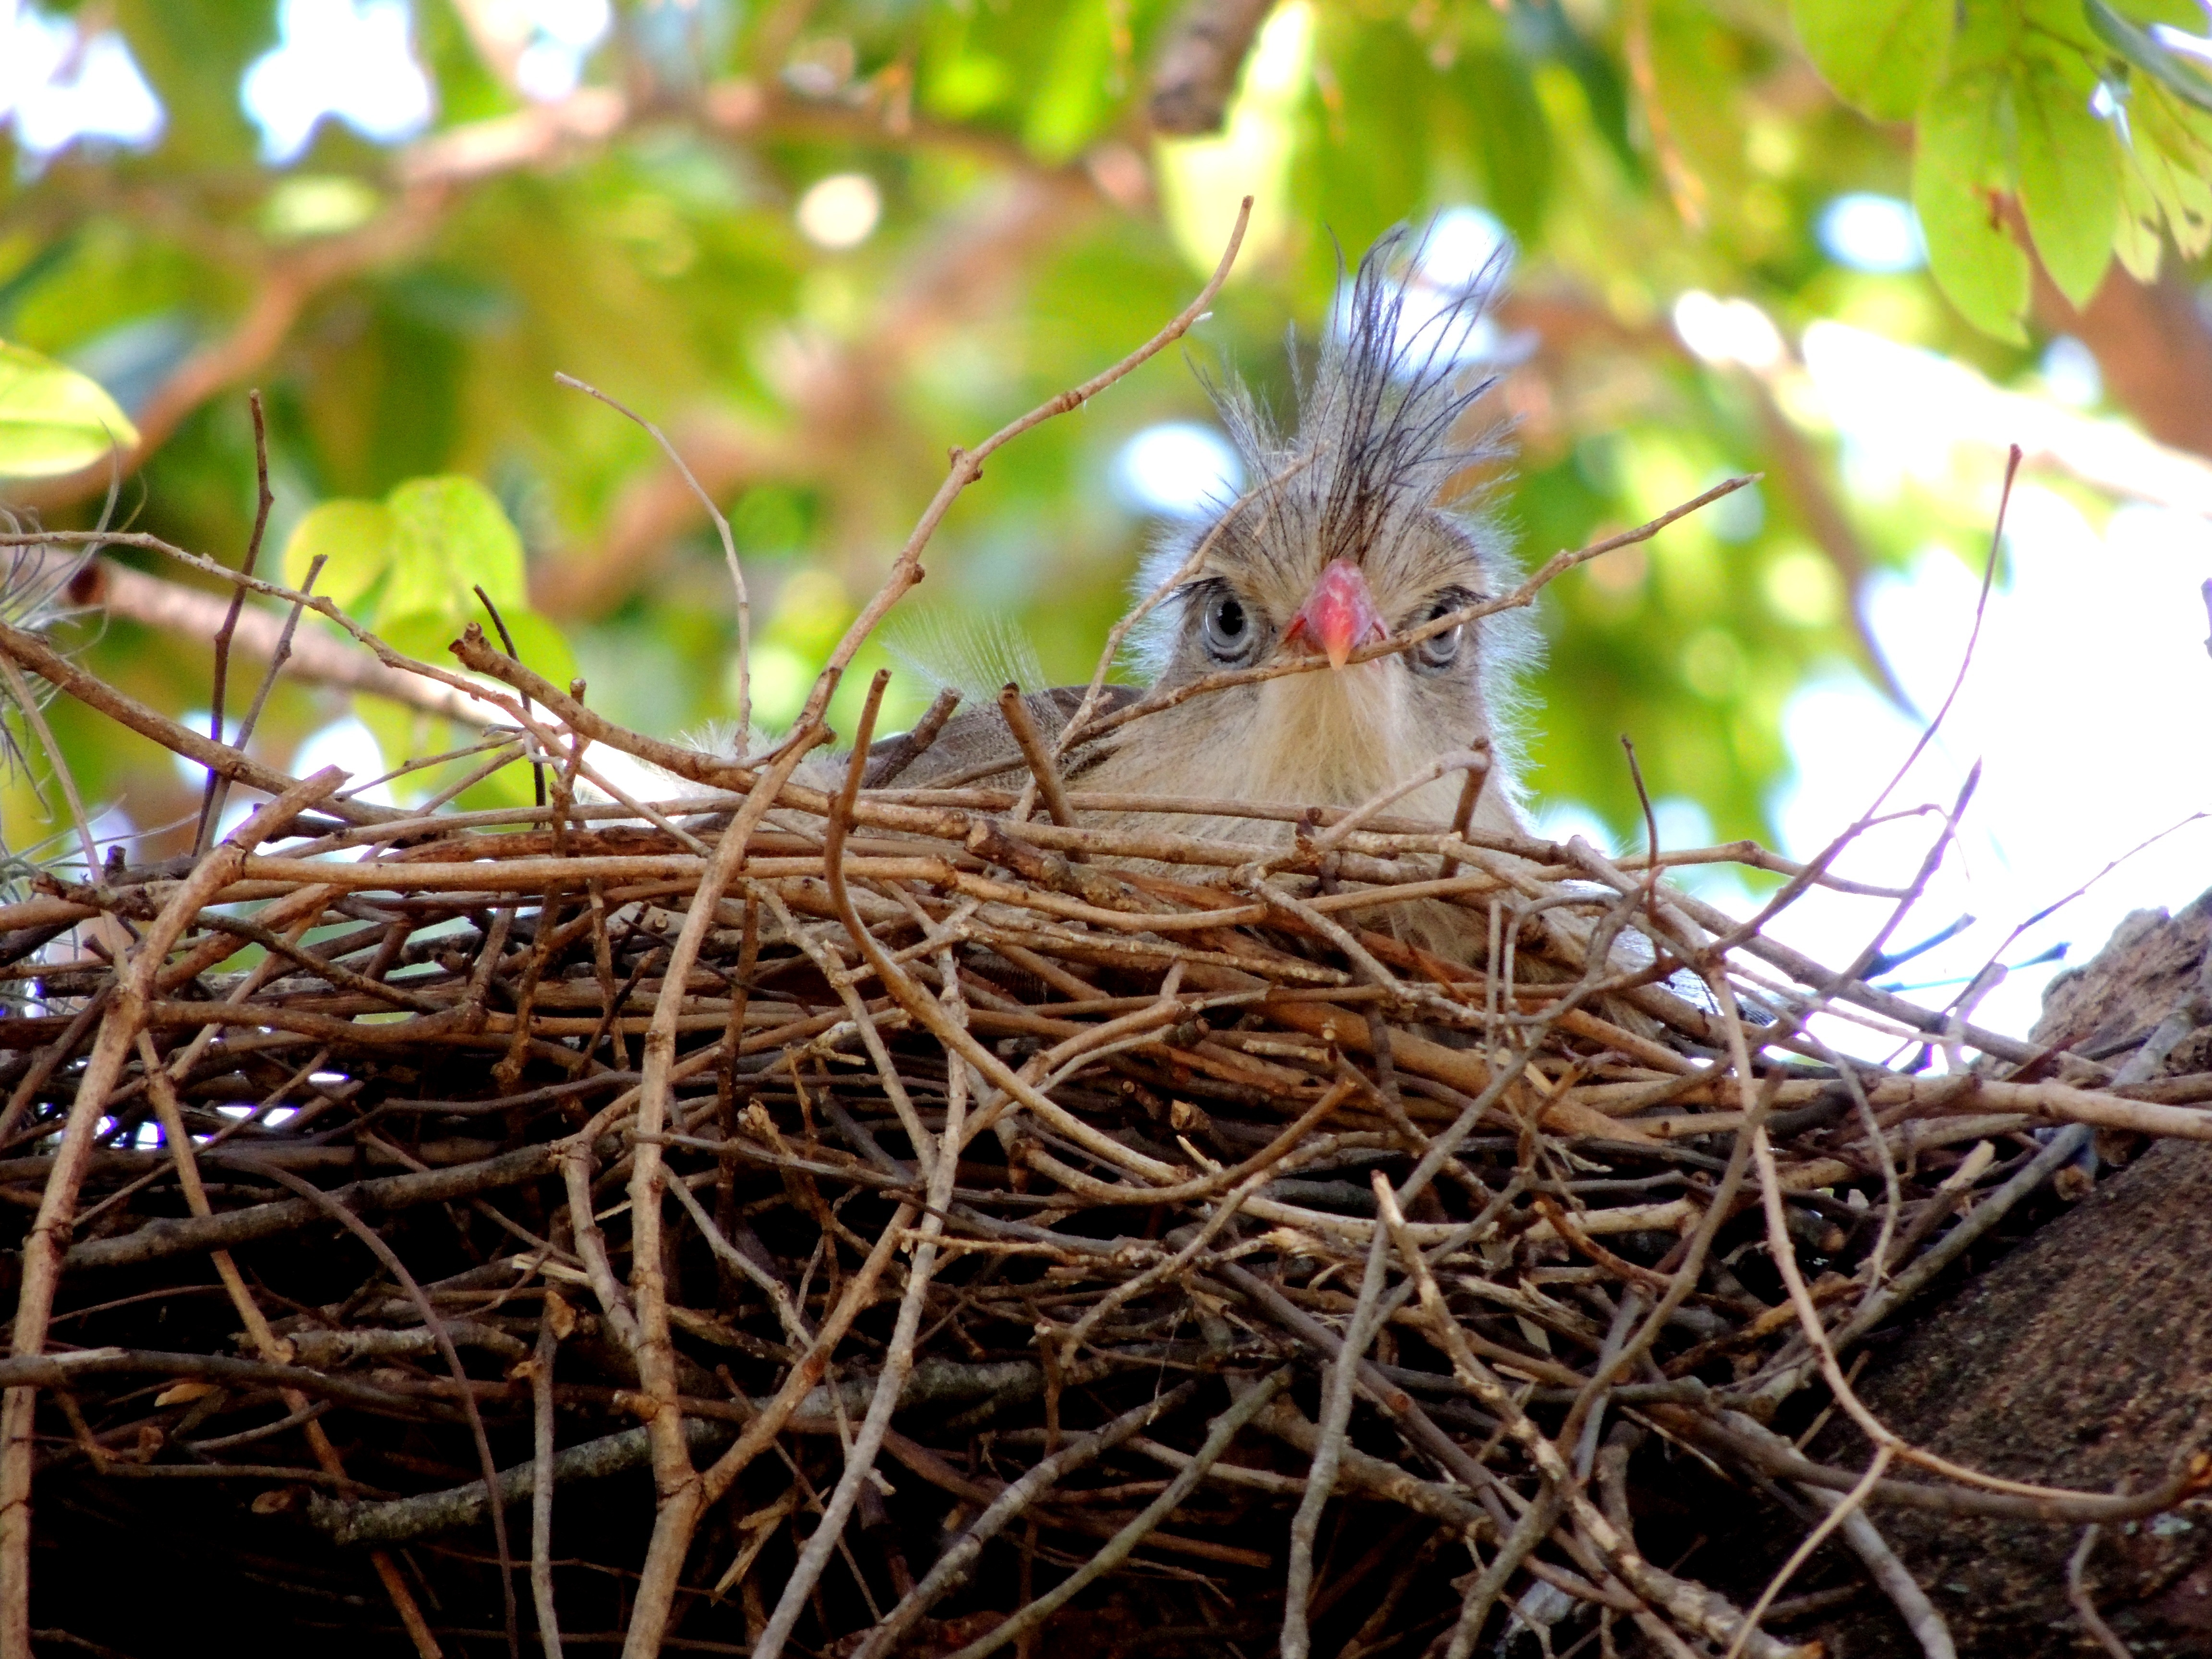
branch, bird, animal, fly, wildlife, beak, fauna, bird nest, look, nest, animal world, tropical birds, perching bird, seriema, nest of siriema